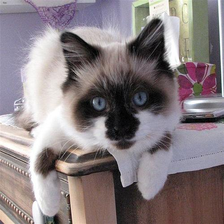
Species: cat
Breed: Ragdoll